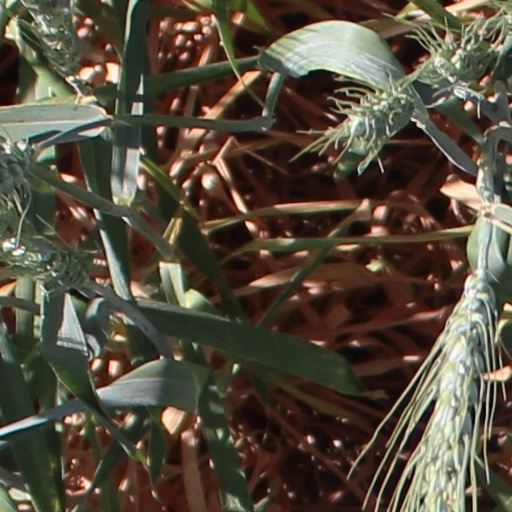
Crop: wheat